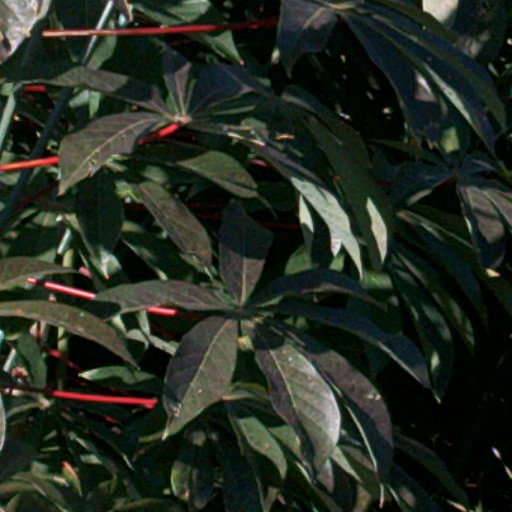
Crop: cassava